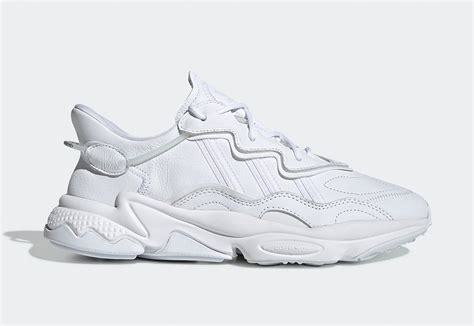
Brand: Adidas
Model: Ozweego